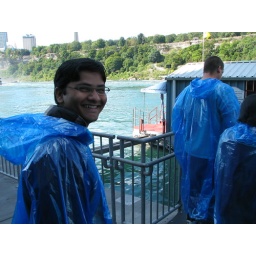
Rain in summer.... he he he... going towards horse shoe Niagara Falls...it is called &amp;quot;Maid of the Mist&amp;quot;